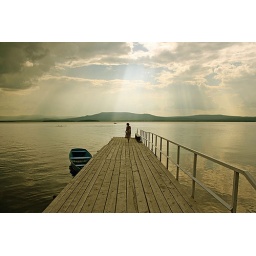
the girl silhouette over the lake background